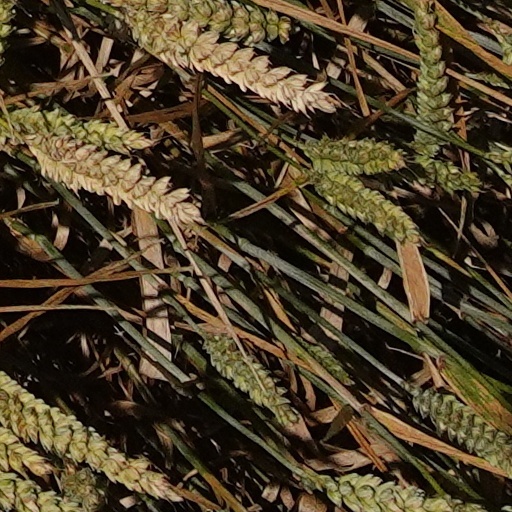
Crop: wheat